Lincoln Depot

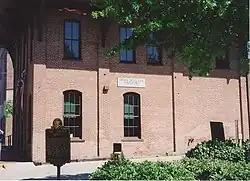
The Lincoln Depot as seen in August 2004

Lincoln Depot is located in Springfield, Illinois. It is so called because Abraham Lincoln's bittersweet 1861 Farewell Address to Springfield was delivered here as he boarded the train to Washington D.C. at the beginning of his presidency.